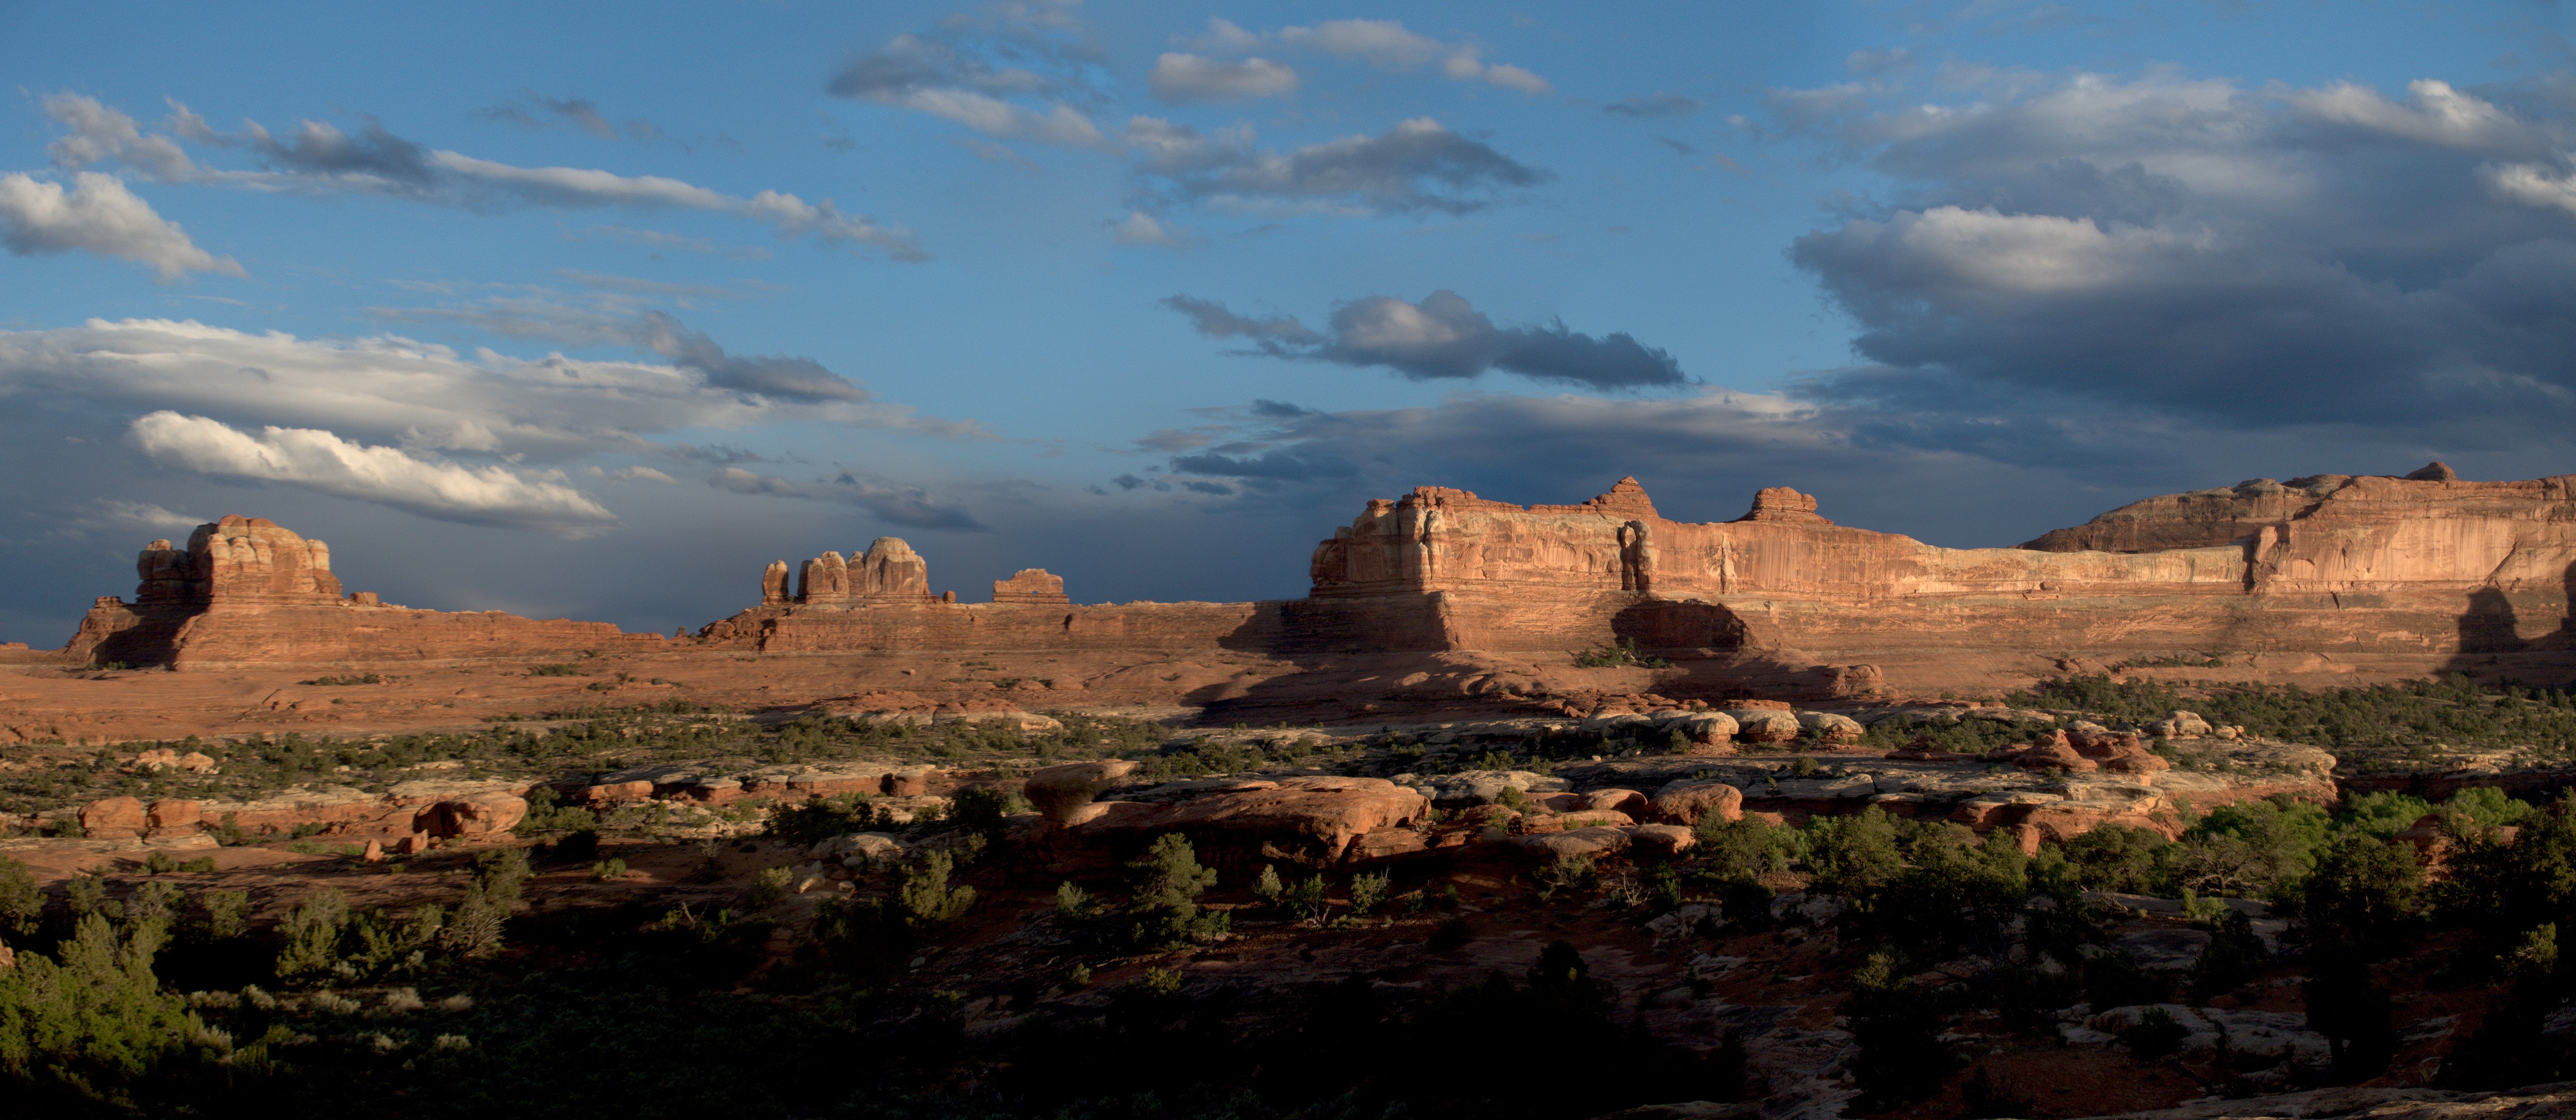
landscape, rock, mountain, sky, sunset, valley, panorama, formation, cliff, dusk, arch, canyon, terrain, ruins, badlands, needles, plateau, canyonlands, butte, woodenshoearch, ancient history, geographical feature